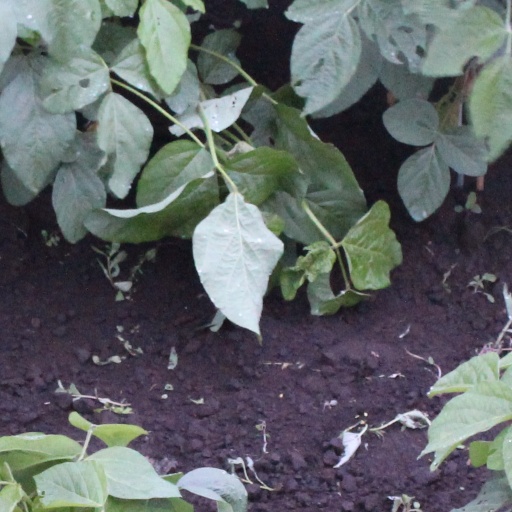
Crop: soybean